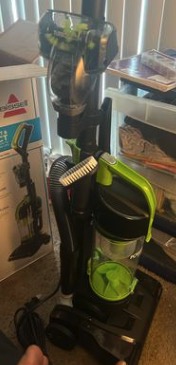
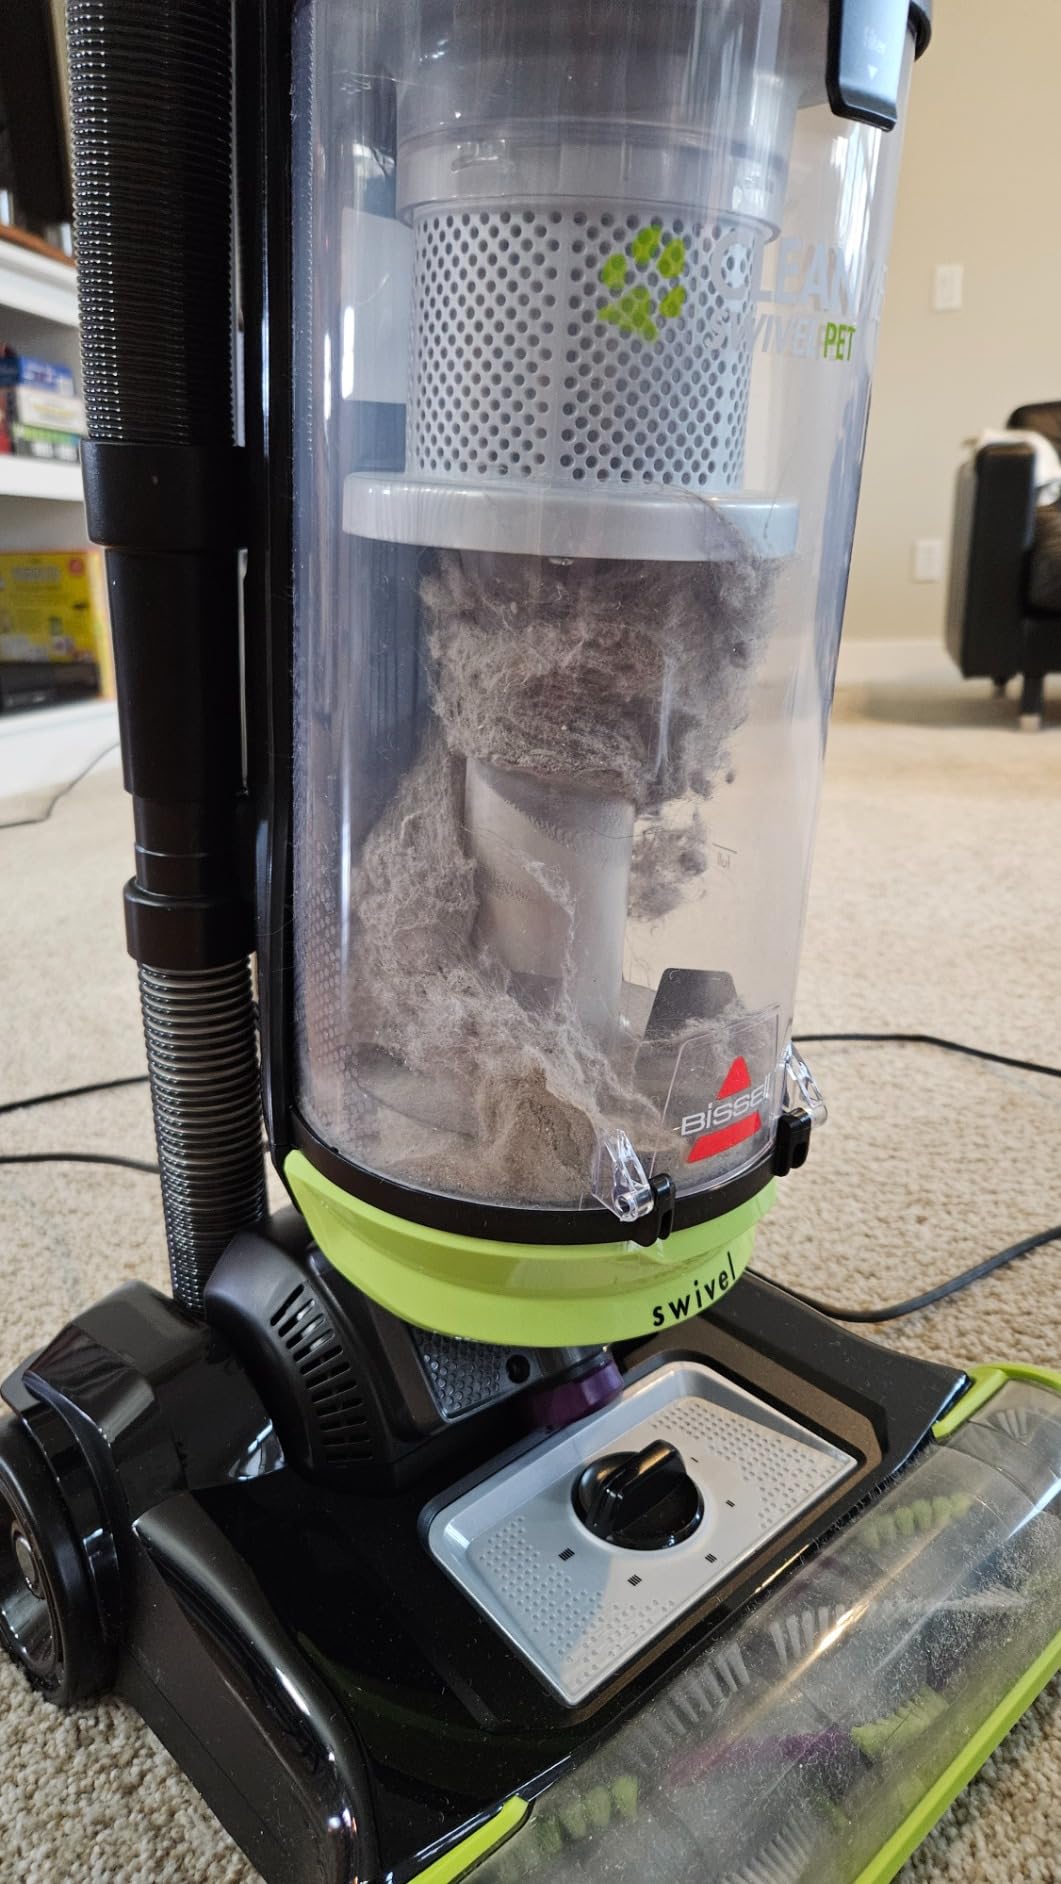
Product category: items_vacuum
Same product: no